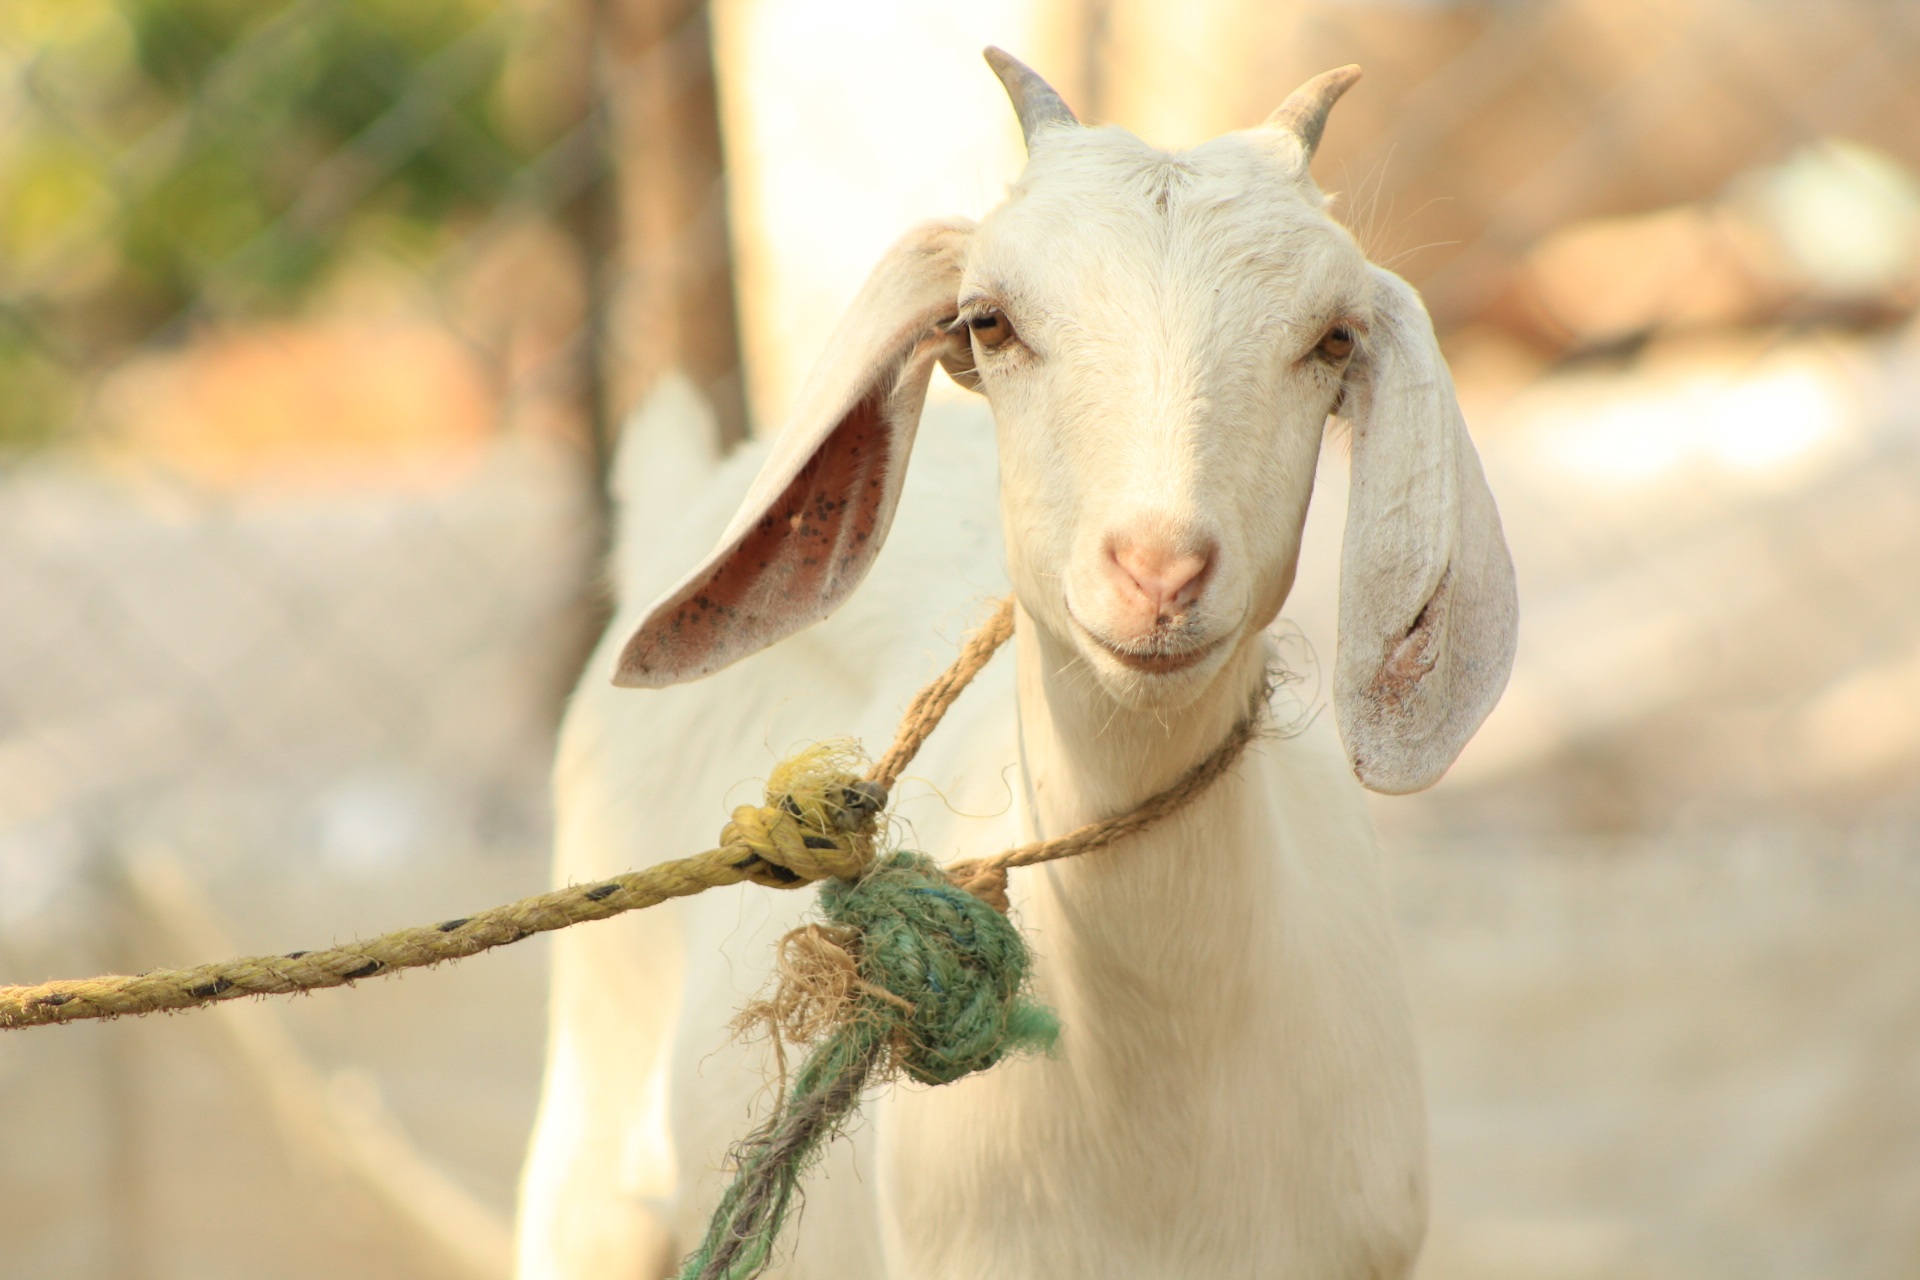
goat, horn, sheep, mammal, fauna, close up, goats, sow, vertebrate, peasant, fruits and vegetables, good morning, doubt, human resources, cow goat family, goat antelope